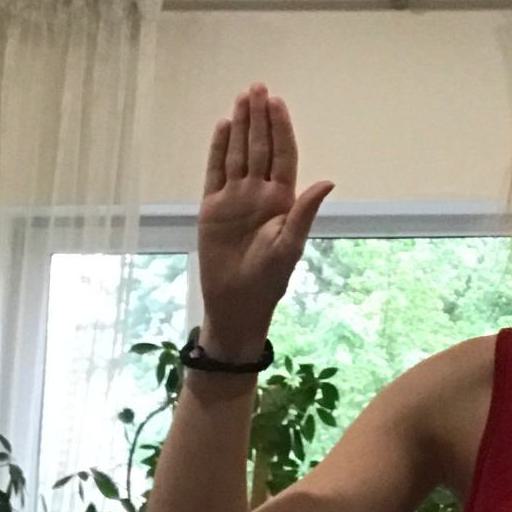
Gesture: stop